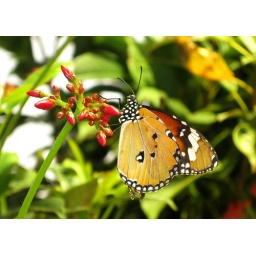
butterfly in orange